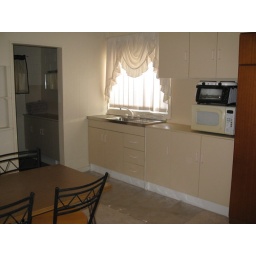
Full size fridge in kitchen also; hot plates for cooking